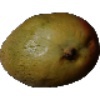
Label: Papaya 1